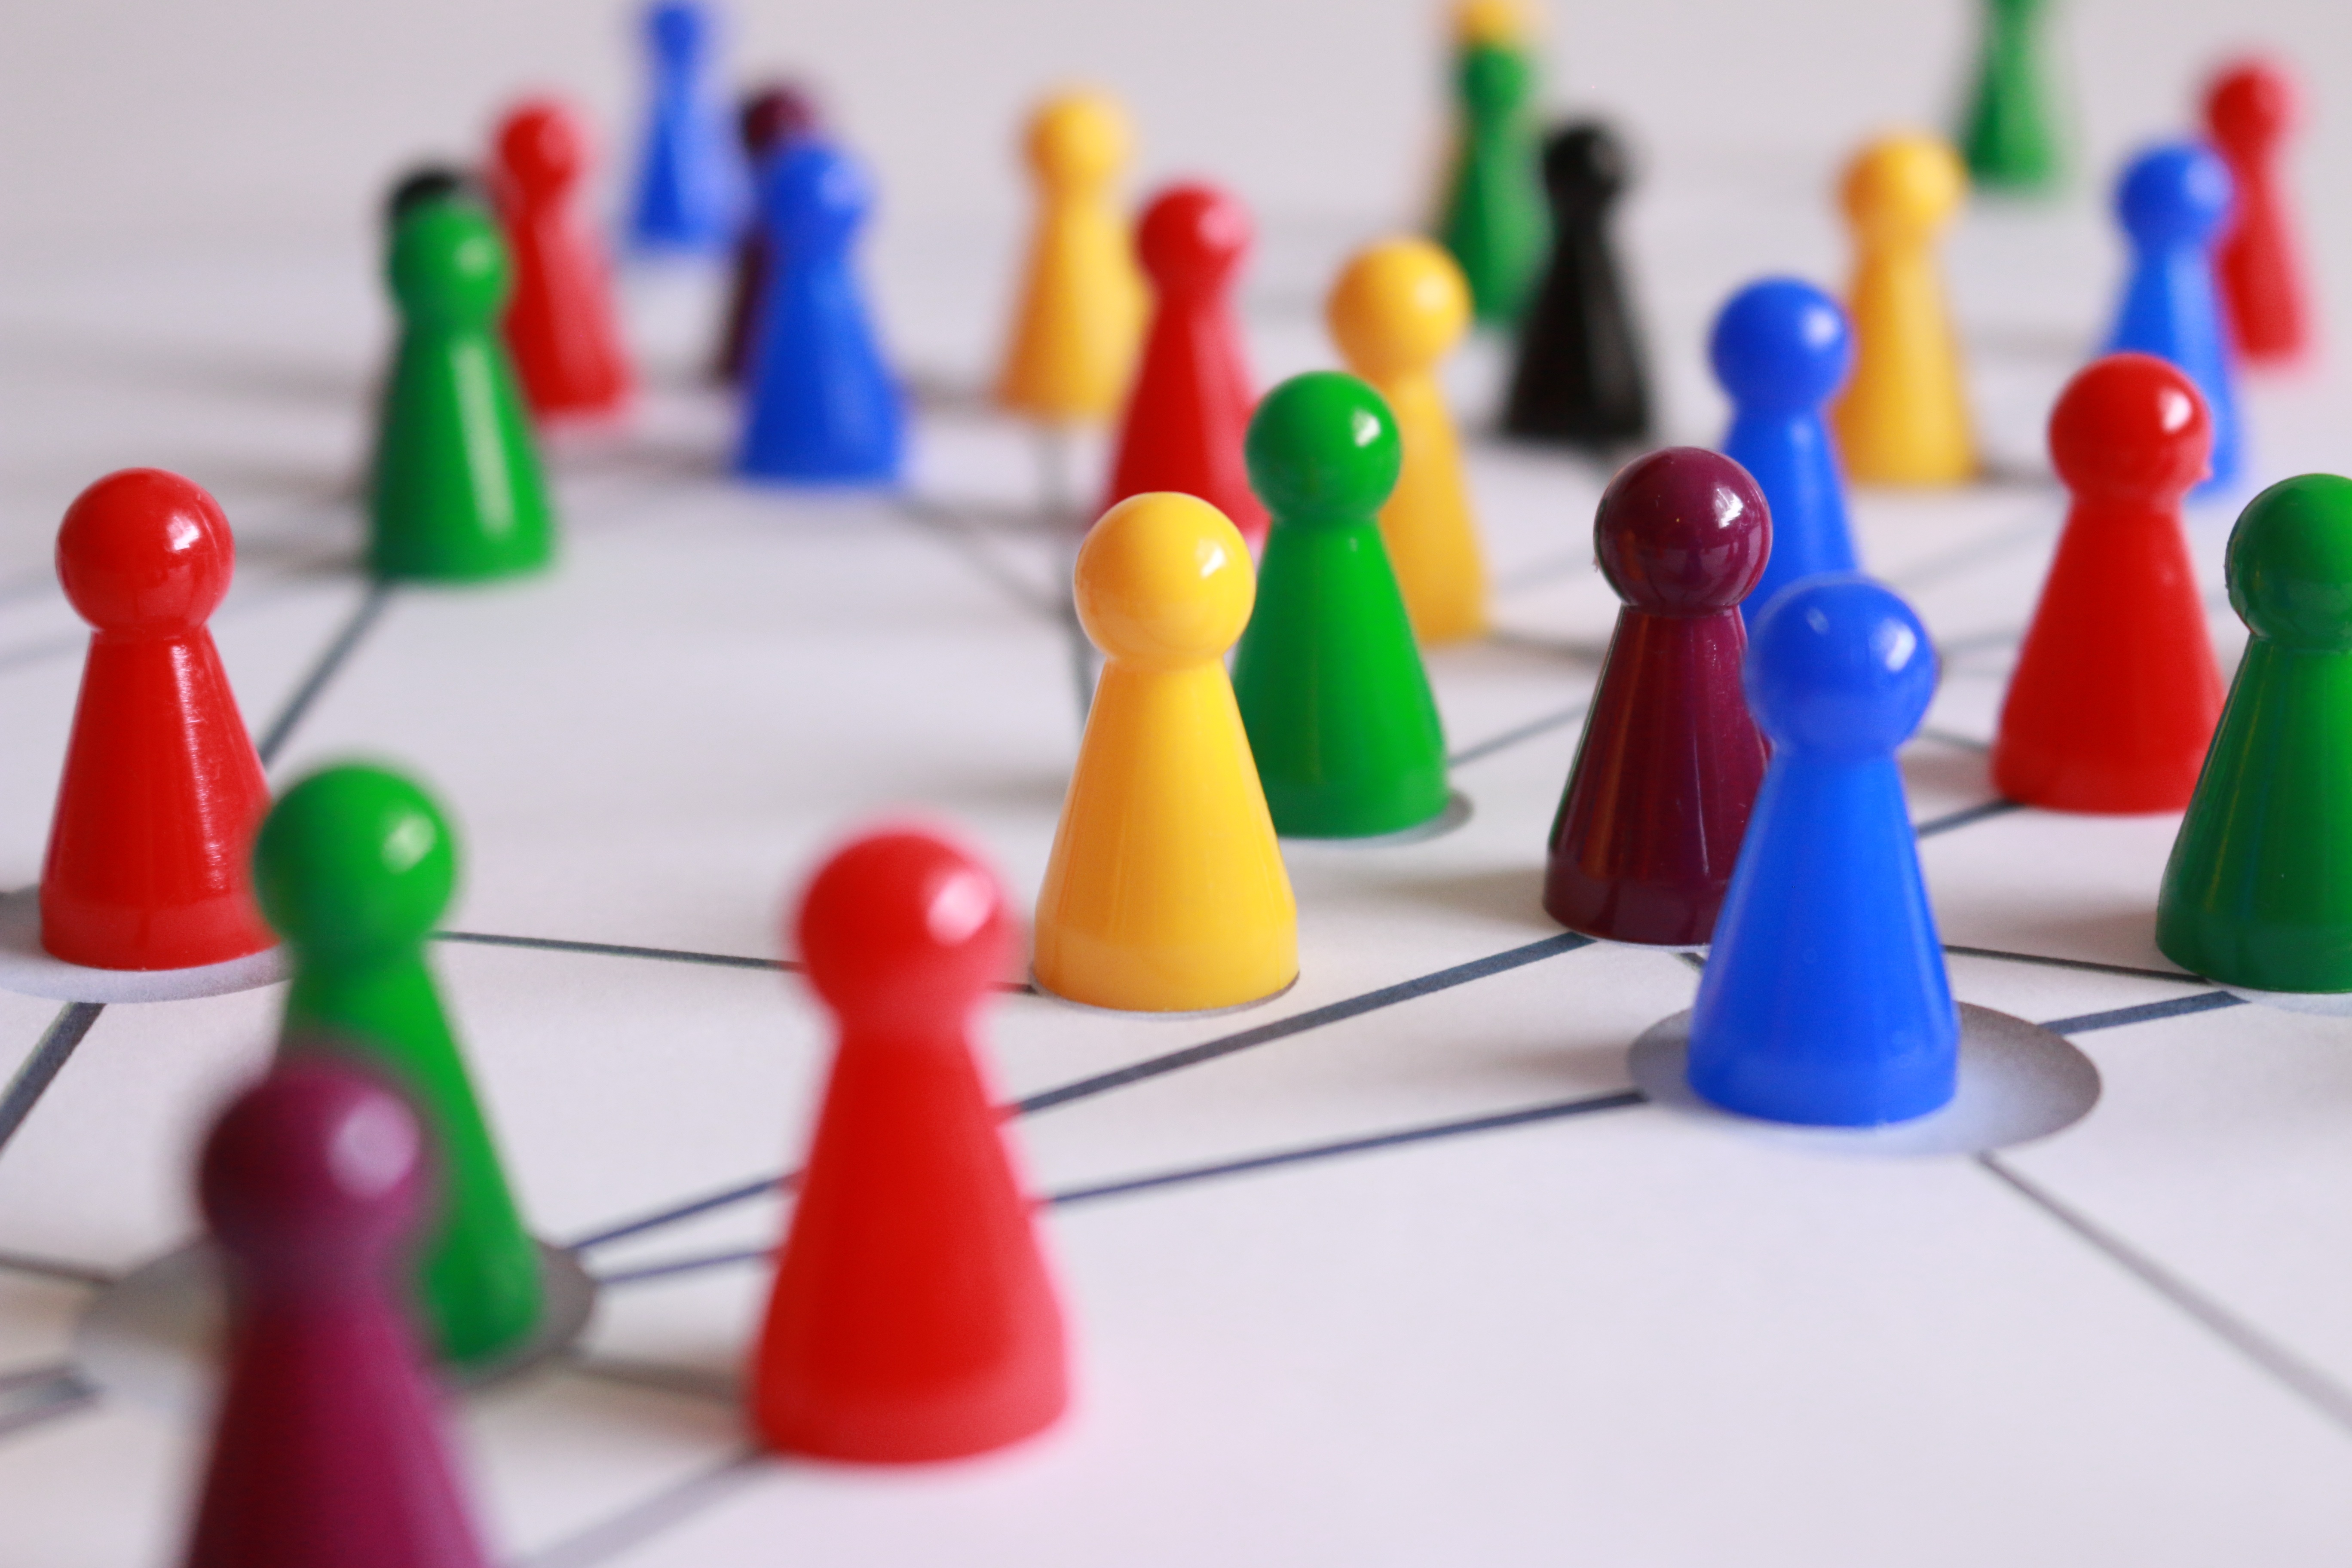
structure, play, color, community, colorful, together, toy, board game, social media, team, sports, figures, games, network, interactive, play stone, placed, networking, networked, indoor games and sports, tabletop game